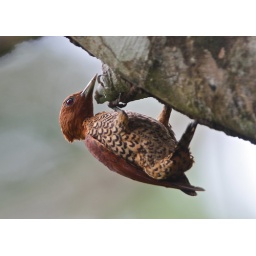
Celeus loricatus, spotted in a tree in the yard of a house in Gamboa, Panama